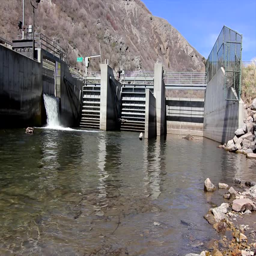
a small dam on a river to divert water